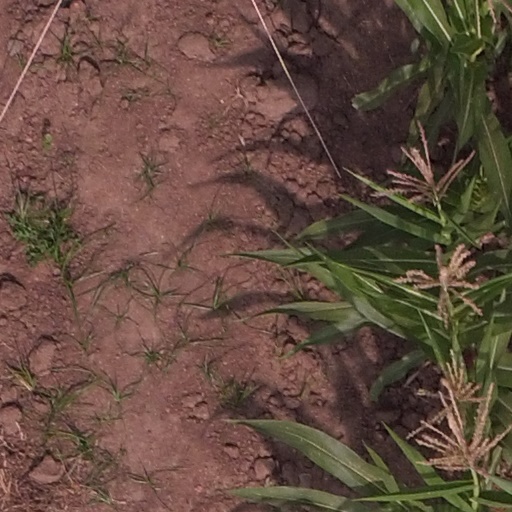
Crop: maize; corn